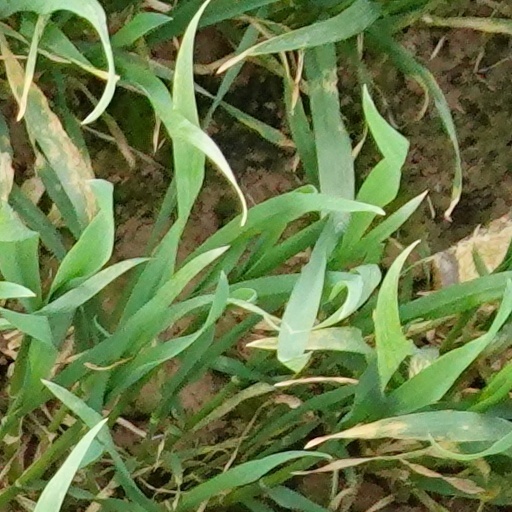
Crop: wheat